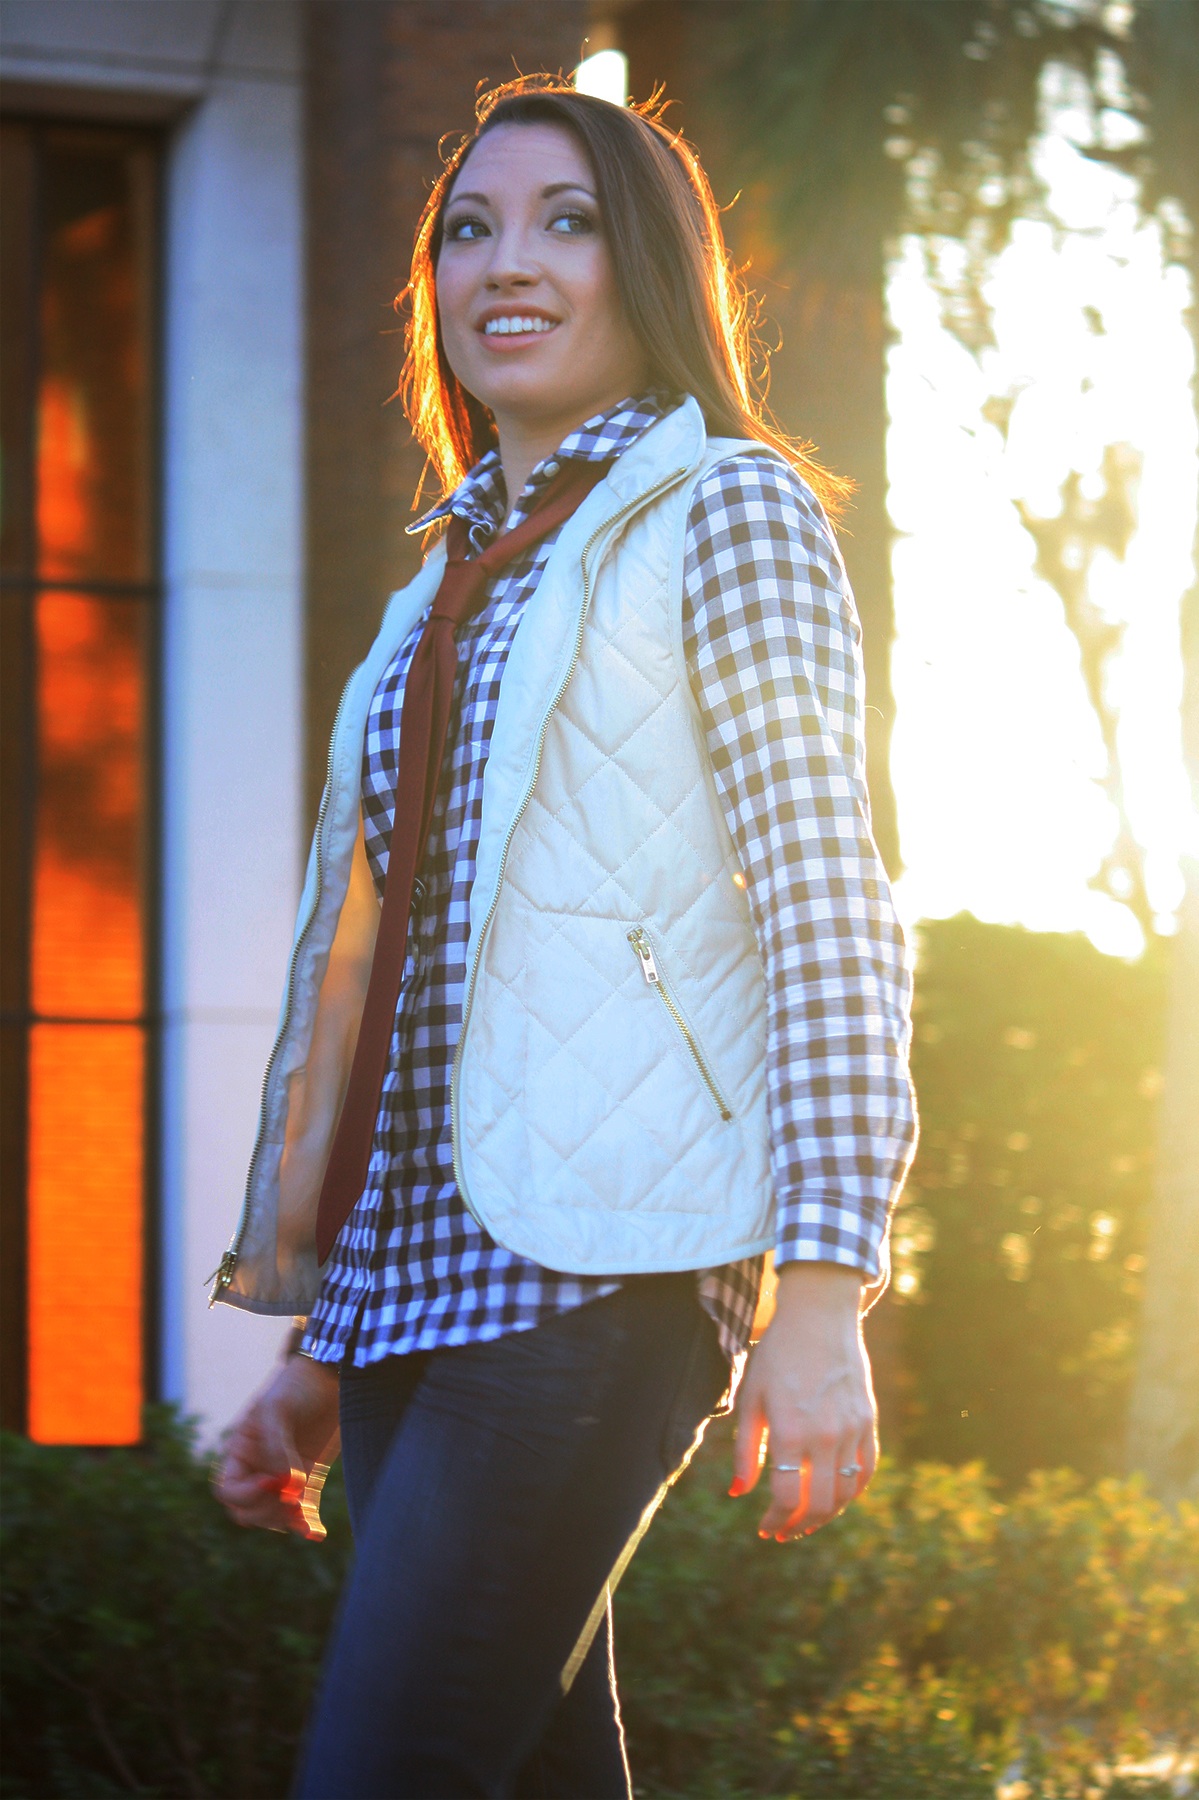
person, girl, photography, model, spring, autumn, fashion, clothing, lady, dress, singing, photograph, beauty, costume, photo shoot